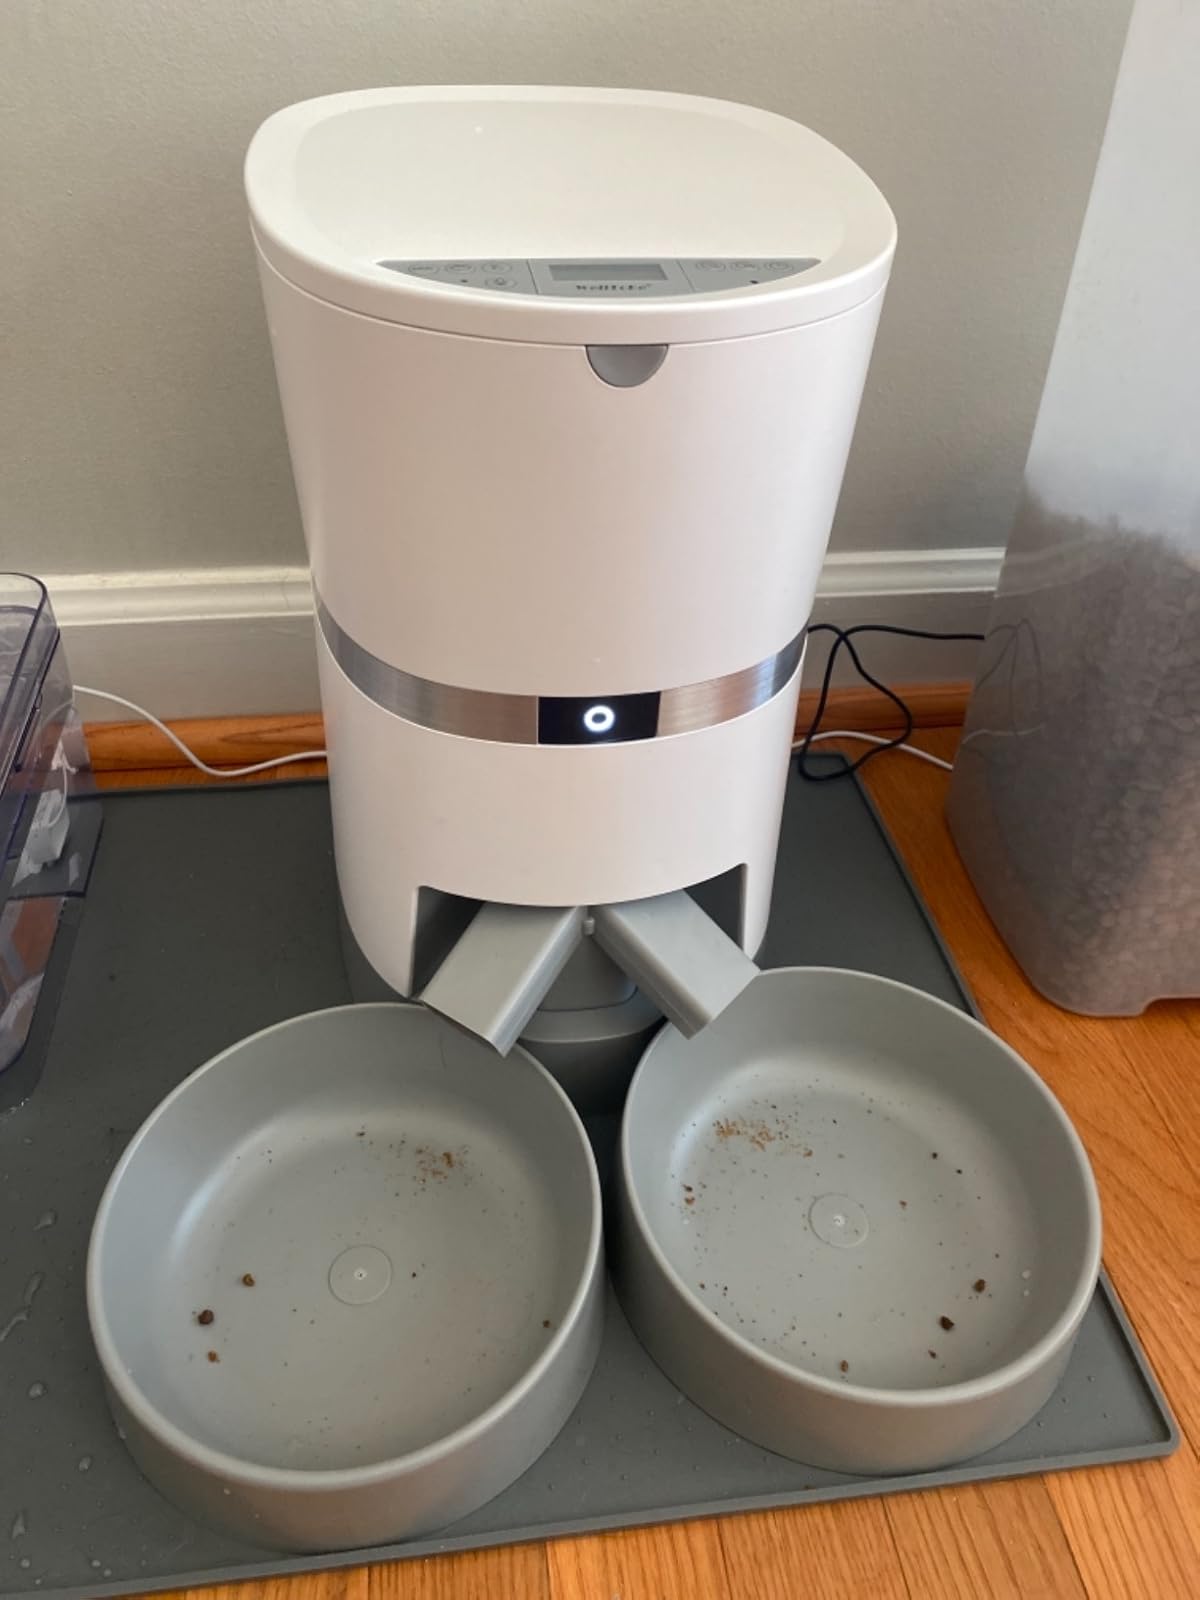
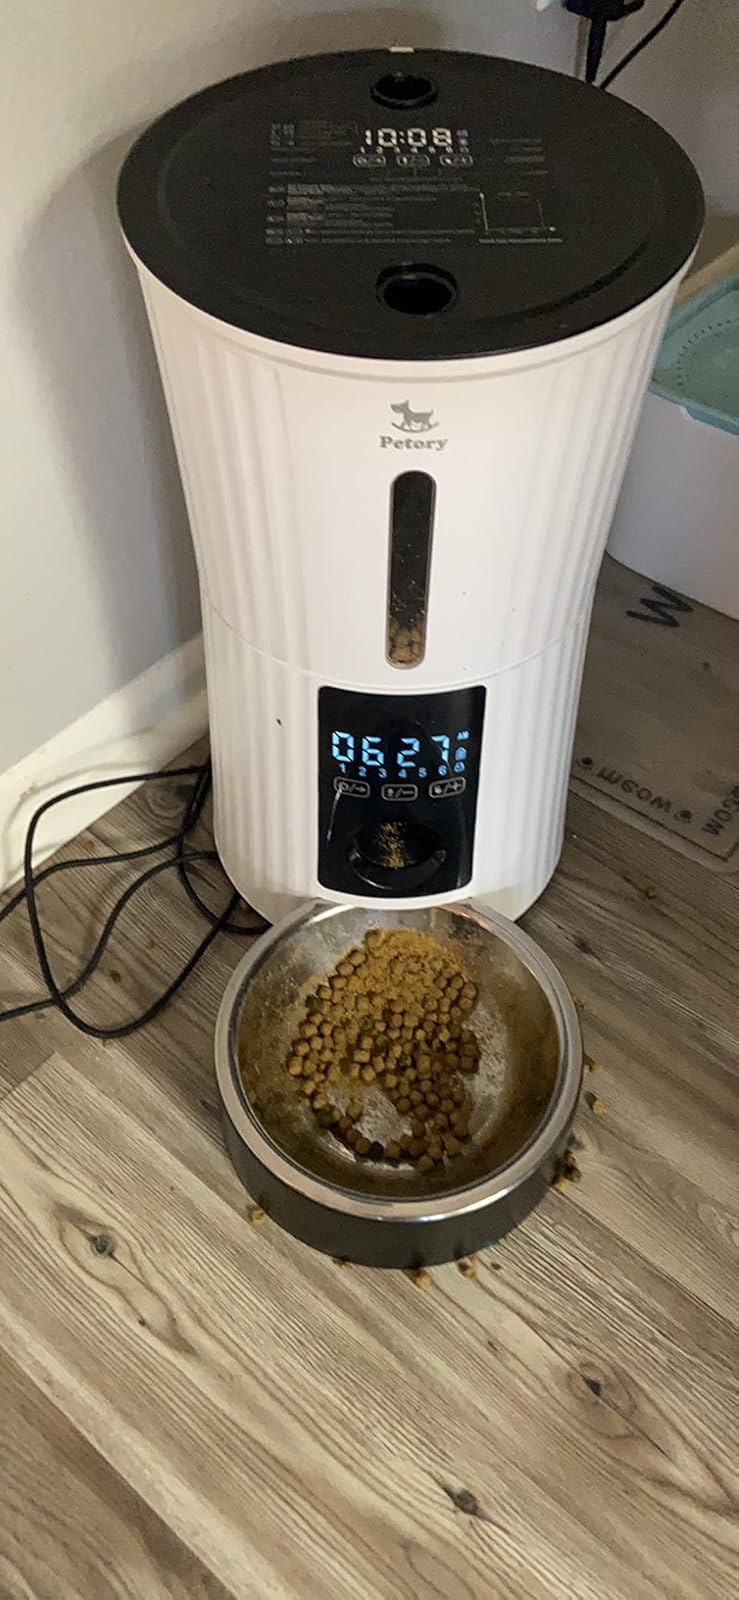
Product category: items_feeder
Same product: no